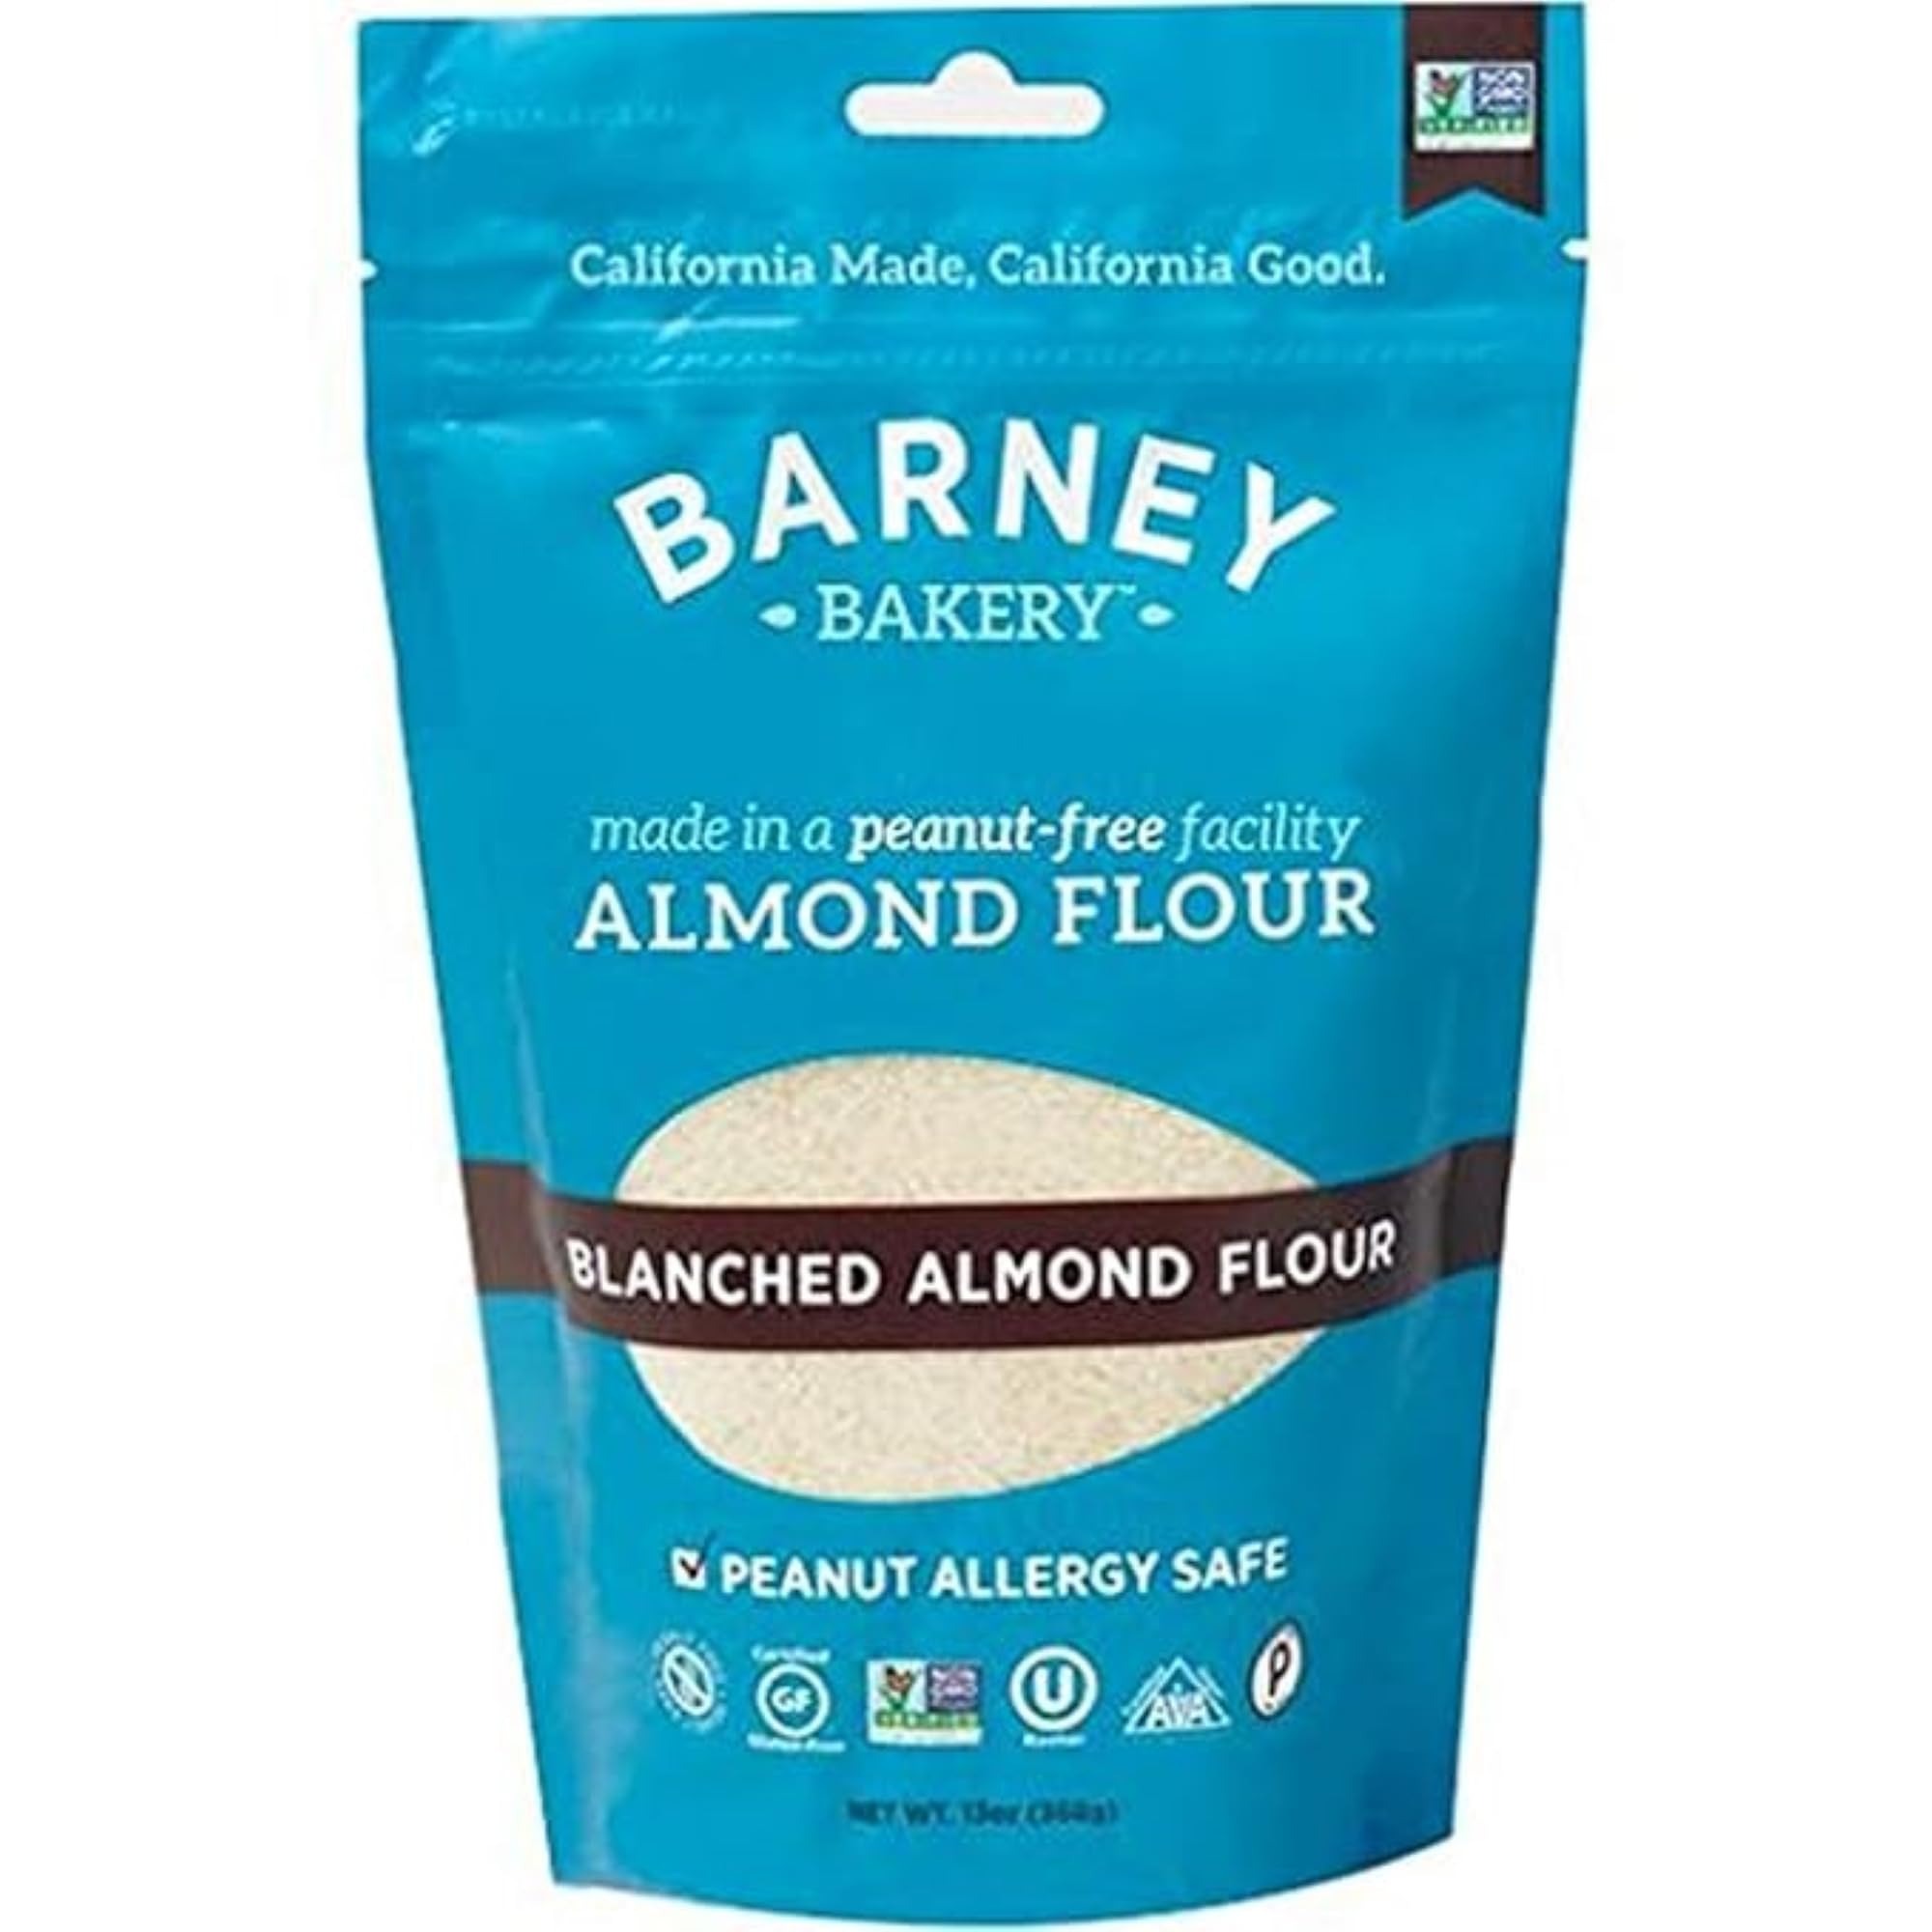
Item Name: Barney Butter Almond Flour, 13 Ounce, Non-GMO, Gluten Free, Keto, Paleo, Vegan
Bullet Point 1: ELEVATED BLANCHED ALMOND FLOUR, NATURALLY SKIN-FREE AND PREMIUM CALIFORNIA ALMONDS: Contains a 13 ounce bag of Barney Butter Blanched Almond Flour with one simple ingredient - ground, natural, skin-free almonds. It is a perfect baking option for your low-carb, paleo, glueten-free recipes, or just a healthier protein kick.
Bullet Point 2: SKIN FREE, CALIFORNIA ALMOND FLOUR: Low in carbohydrates, almond flour is also a good source of protein, fiber, vitamin E and magnesium
Bullet Point 3: HEALTHY FATS: Almonds are an excellent source of healthy fats which are an essential part of a balanced diet​. Blanching ensures your body absorbs the nutritional benefits of Almonds
Bullet Point 4: ALLERGEN FRIENDLY: Manufactured in a peanut free facility, gluten free, soy free, dairy free and egg free
Bullet Point 5: FITS YOUR HEALTHY LIFESTYLE: Clean eating plant based protein that's certified non-GMO, RSPO Certified Sustainable Palm Oil, Glyphosate Residue Free Detox Project Certified, Paleo Friendly, Keto, Vegan and Kosher
Value: 13.0
Unit: Ounce

Price: 8.71